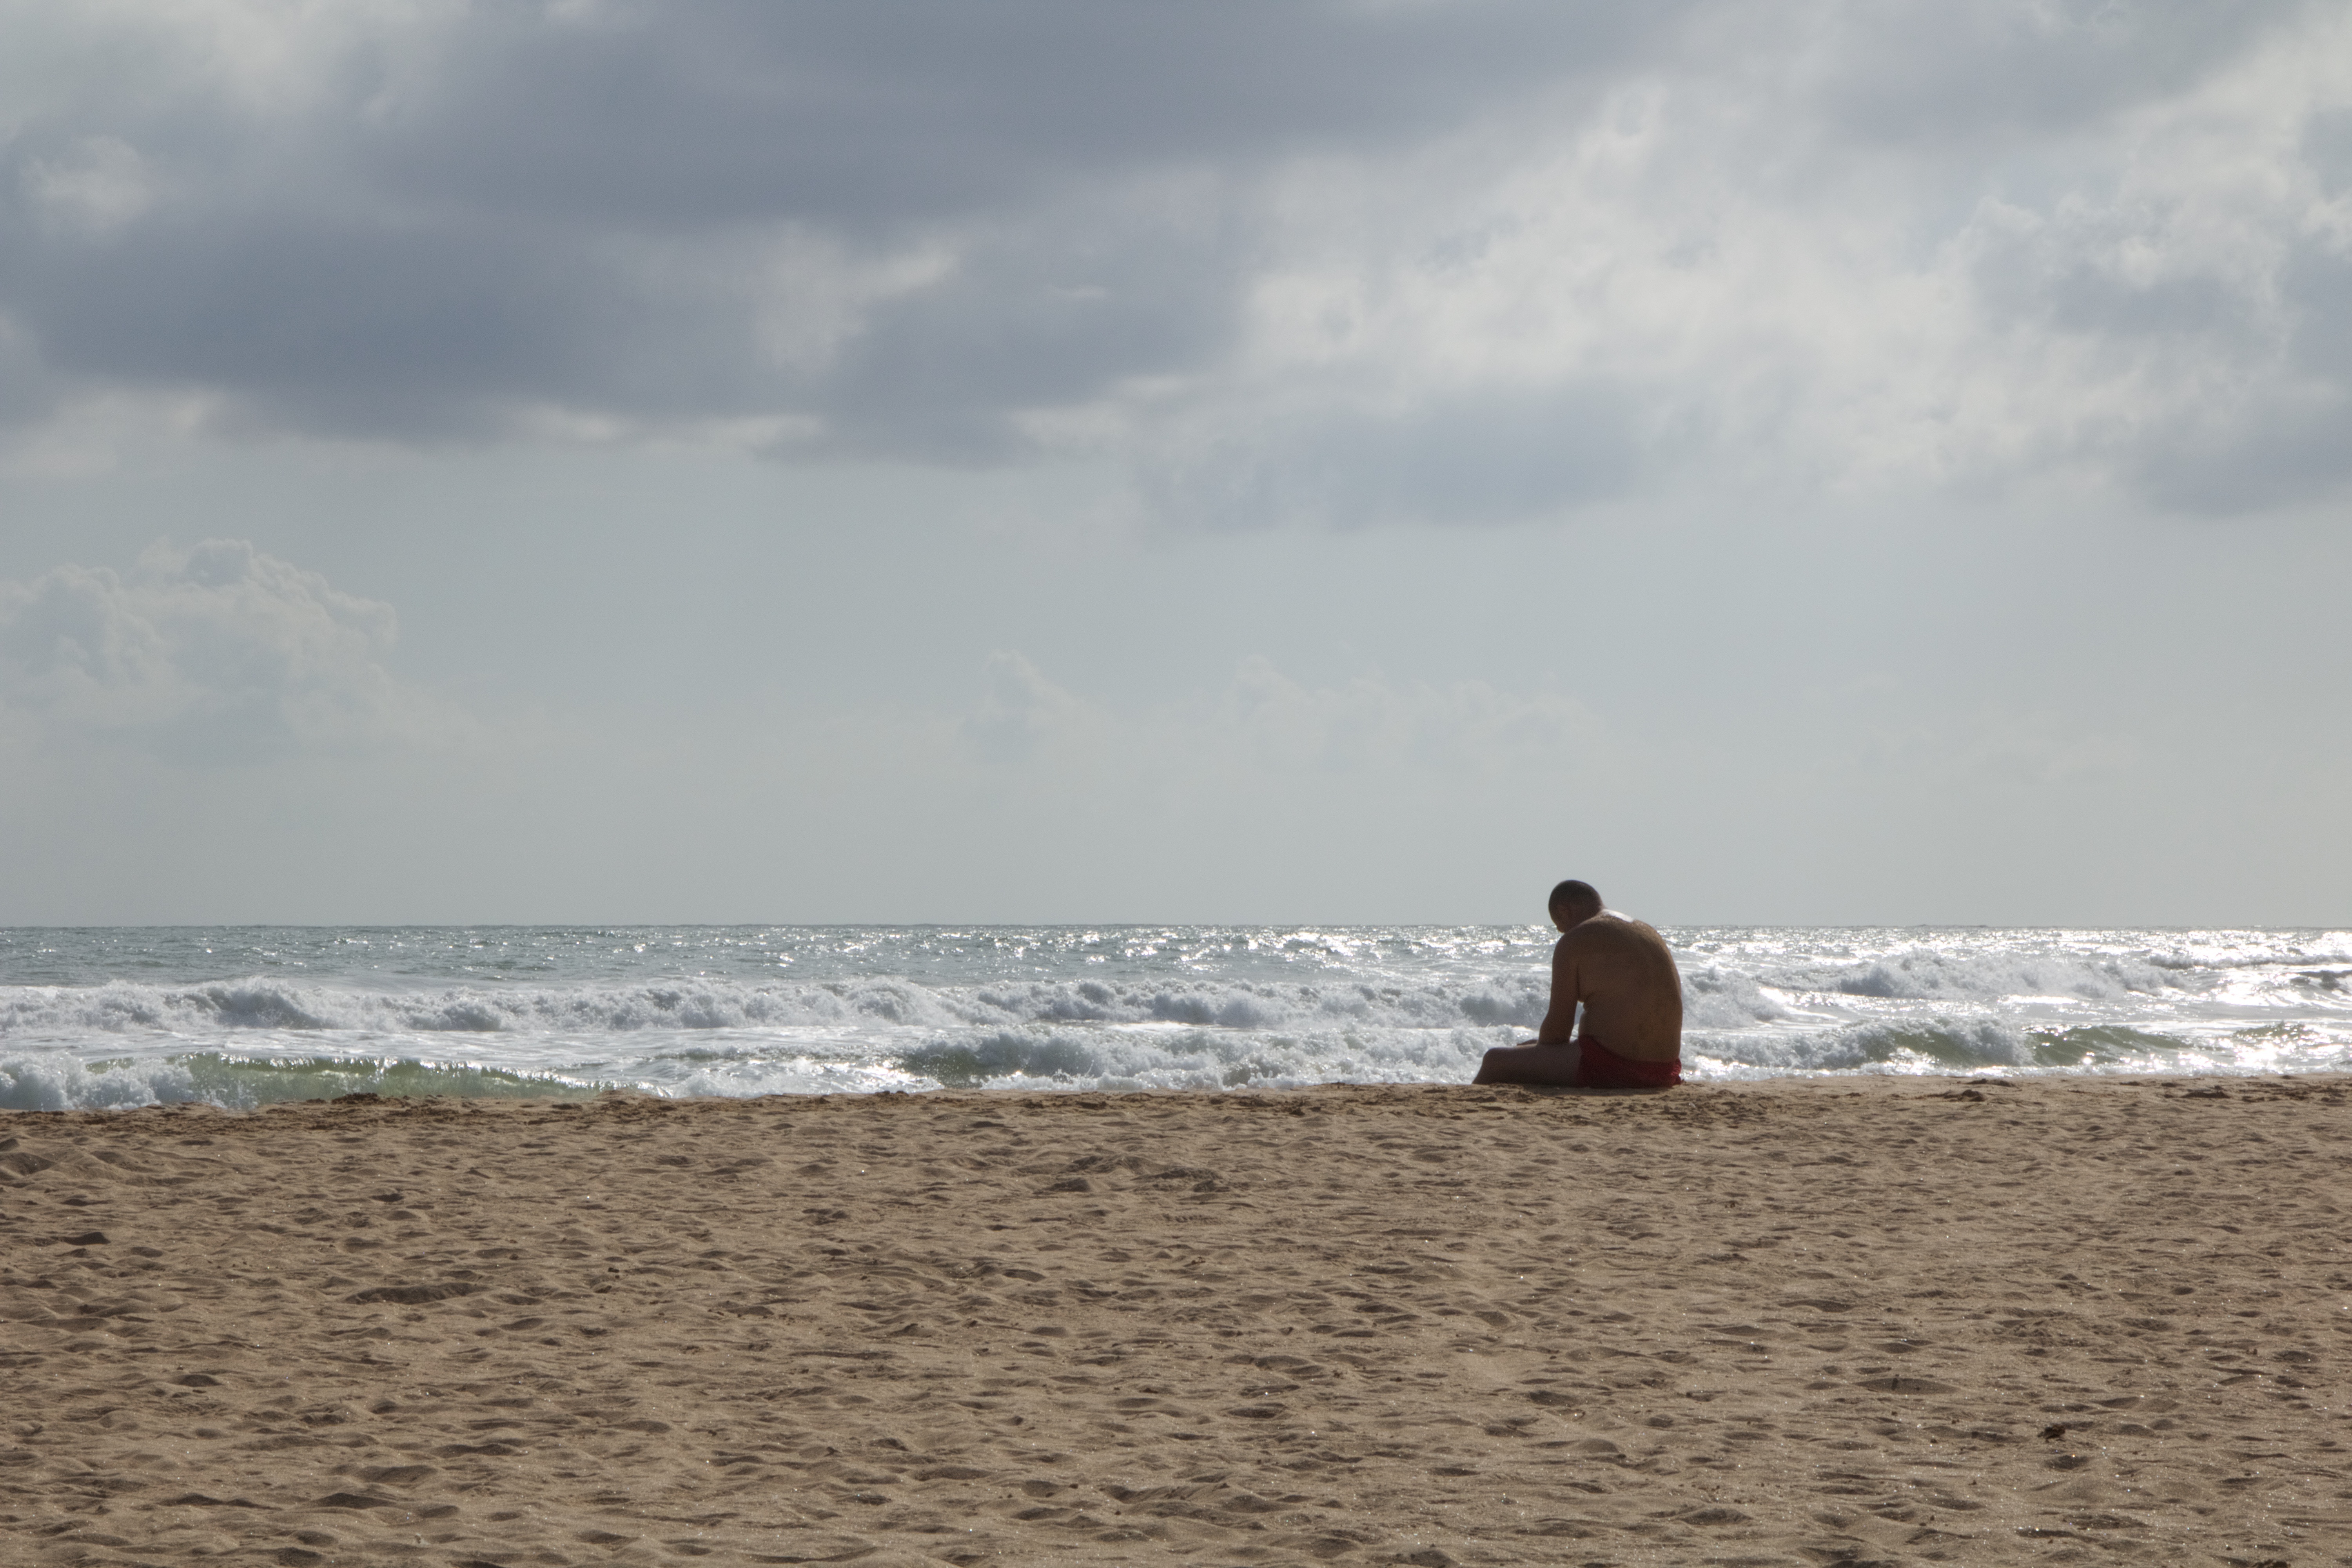
beach, sea, coast, sand, ocean, horizon, cloud, sky, shore, wave, wind, vacation, body of water, wind wave